The Party's Over (2003 film)

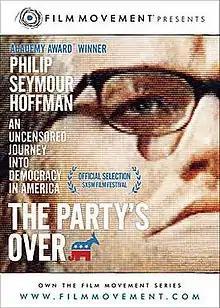
DVD cover

The Party's Over (theatrically released as Last Party 2000) is a 2001 American documentary film about American democracy and politics.